Saint-Capraise-d'Eymet

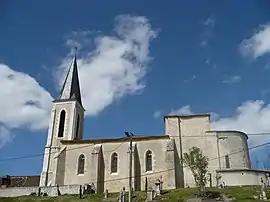
The church in Saint-Capraise-d'Eymet

Saint-Capraise-d'Eymet is a commune in the Dordogne department in Nouvelle-Aquitaine in southwestern France.